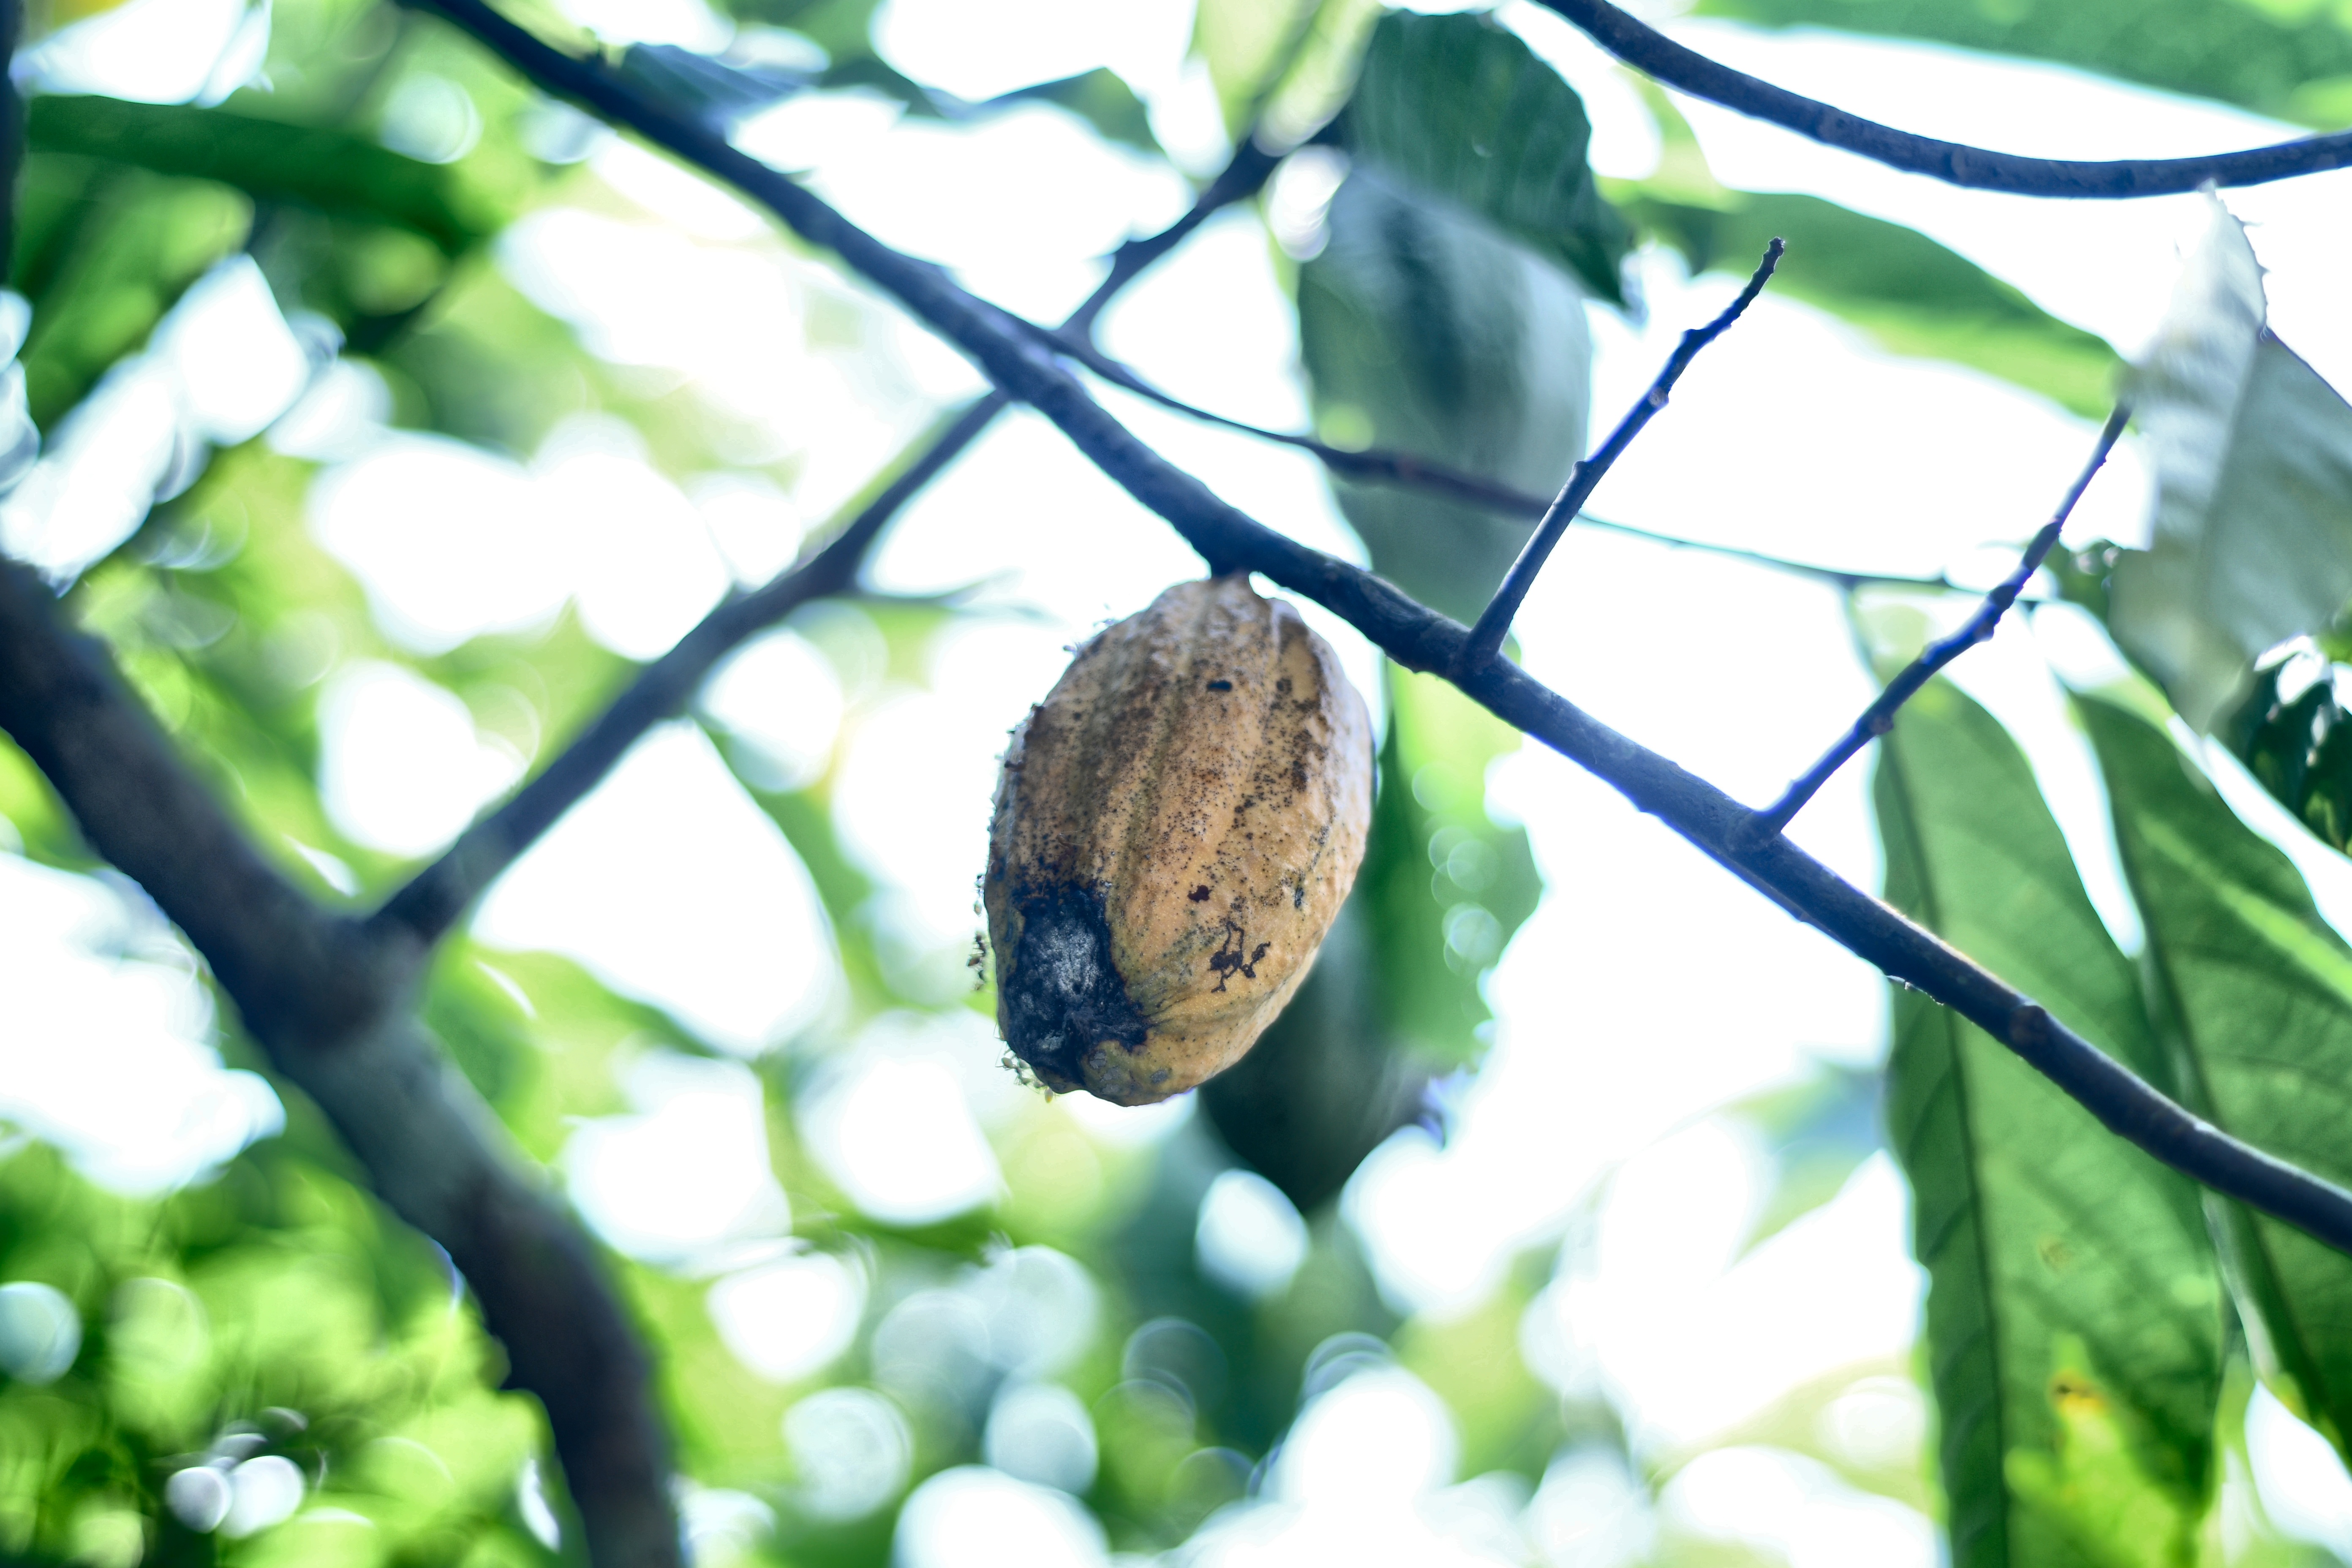
Maturity: mature
Variety: Angoleta